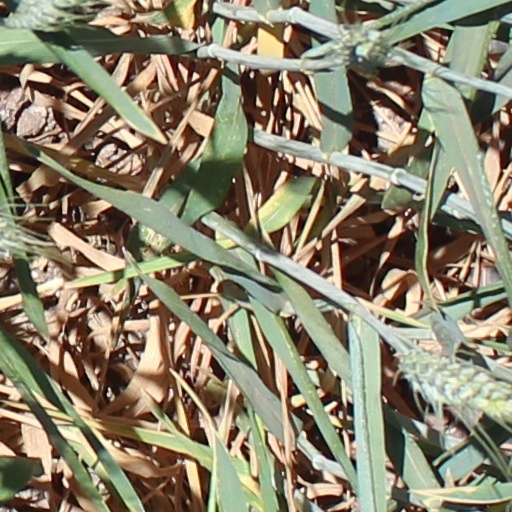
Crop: wheat